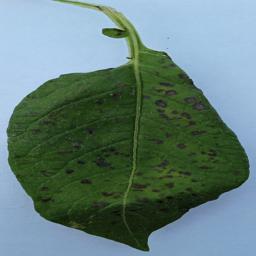
Etiqueta: Tizon_Temprano